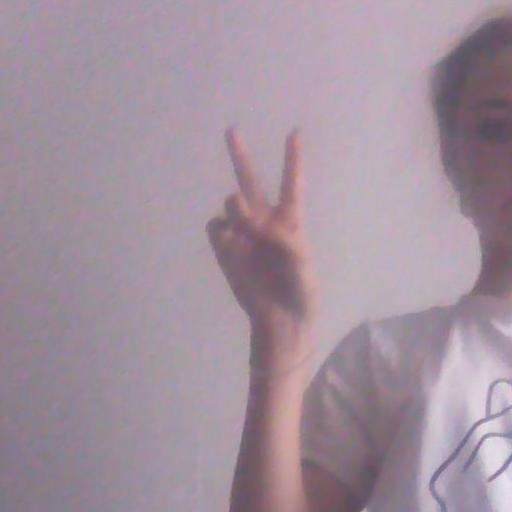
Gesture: peace